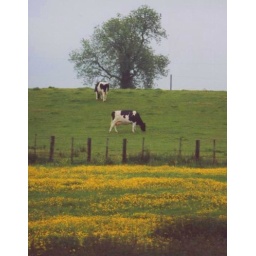
Buttercups in the field beside the cow field.